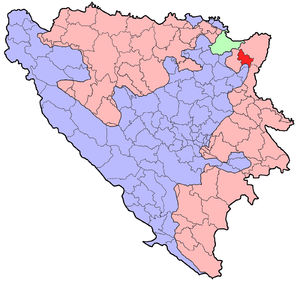
Ugljevik est une ville et une municipalité de Bosnie-Herzégovine située dans la République serbe de Bosnie. Selon les premiers résultats du recensement bosnien de 2013, la ville intra muros compte 4 155 habitants et la municipalité 16 538.